Church of St Mary the Virgin, Croscombe

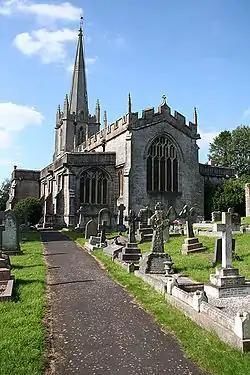

The Anglican Church of St Mary the Virgin in Croscombe, Somerset, England, is primarily from the 15th and 16th centuries with 19th-century restoration. It has been designated as a Grade I listed building.